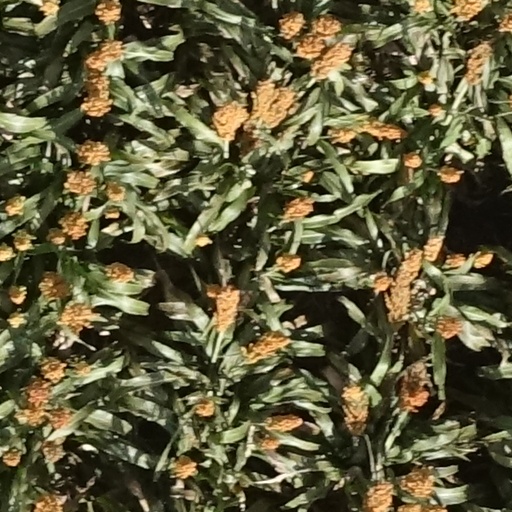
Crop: sorghum